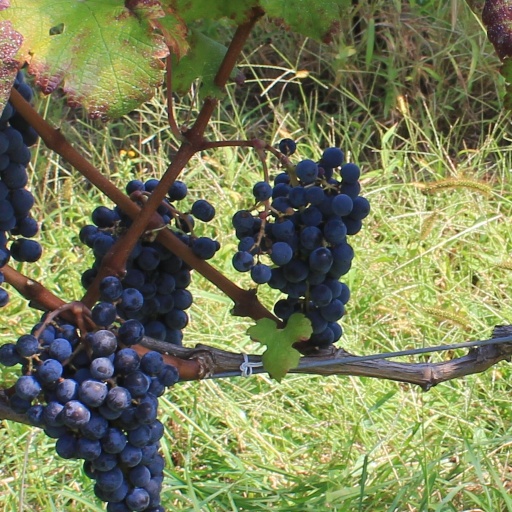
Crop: grape